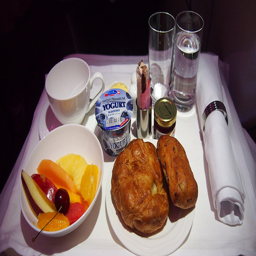
A white table topped with plates and bowls of food.
A small table is set elegantly for a continental breakfast.
A meal is nicely laid out on a table ready to be eaten.
Small breakfast on a plate with fruits, bagels, and yogurt.
a plate of bread and a bowl of fruit